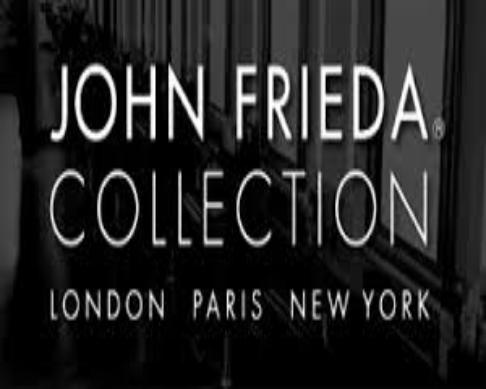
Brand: John Frieda
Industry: Necessities